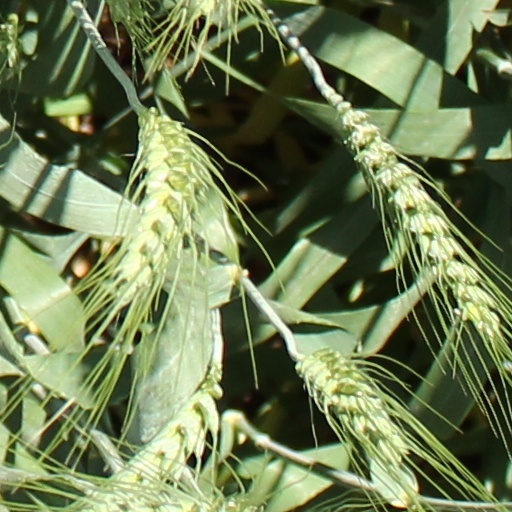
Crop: wheat